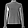
Label: Pullover